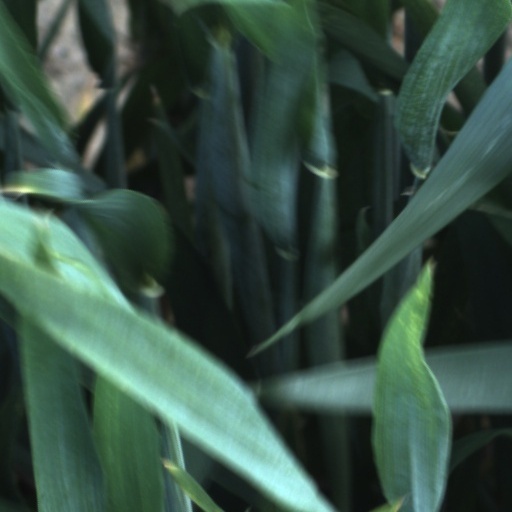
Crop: wheat